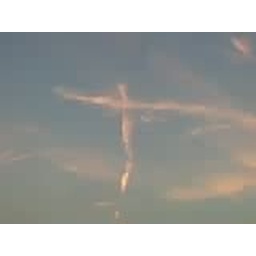
A wierd cross i saw in the sky